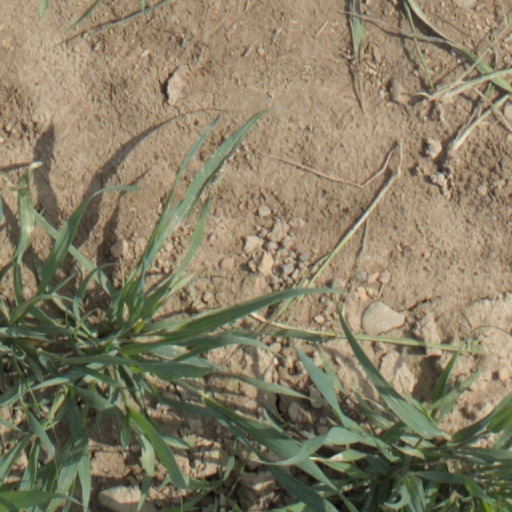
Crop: wheat